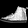
Label: Sneaker